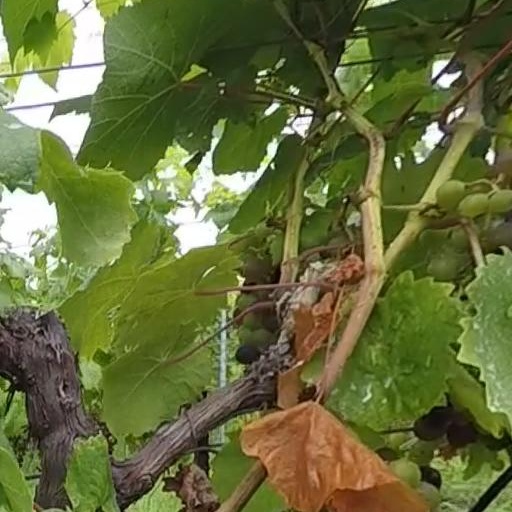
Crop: grape